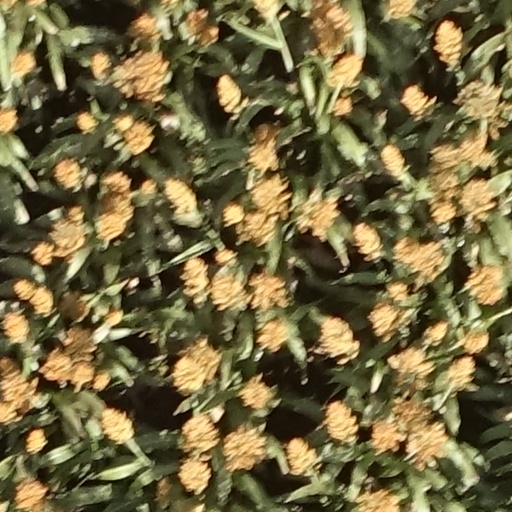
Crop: sorghum